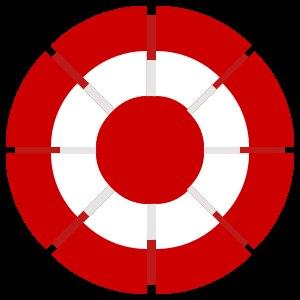
La cocarde péruvienne est un emblème national du Pérou. En revanche, elle n’est pas reconnue et ne jouit d’aucun statut officiel dans la constitution nationale, malgré l’existence, depuis 1825, d’une loi disposant ses dimensions et ses particularités.